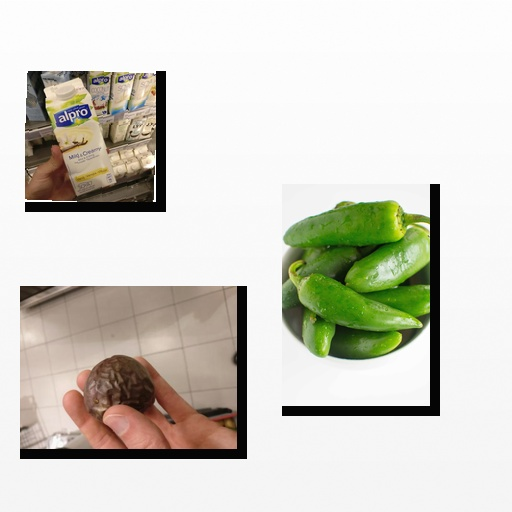
Food items: jalapeno, vanilla_soy_yogurt, passion_fruit